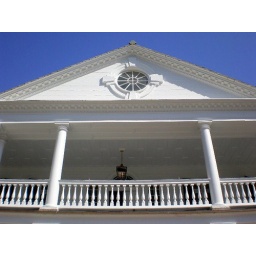
Second floor piazza against blue sky